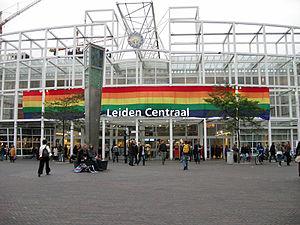
Le Coming Out Day ou Journée du coming out a lieu tous les ans le 11 octobre en Amérique du Nord ainsi que dans certains pays d'Europe. À cette occasion, lesbiennes, gays, bis, trans et personnes « queers » sont appelés à se montrer publiquement.